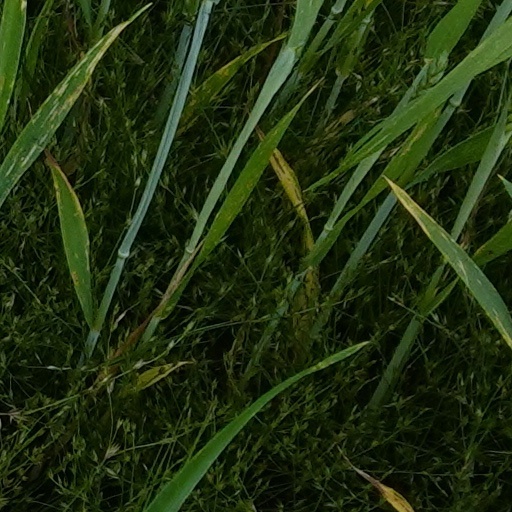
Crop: wheat